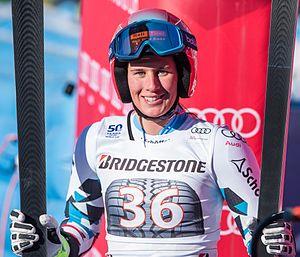
Ricarda Haaser est une skieuse alpine autrichienne, née le 10 septembre 1993.